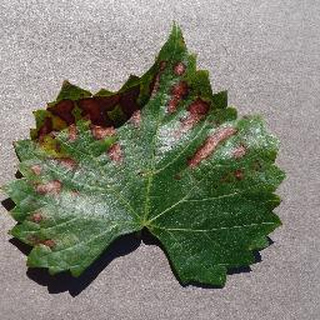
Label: grape_esca_black_measles